Alexander Vika

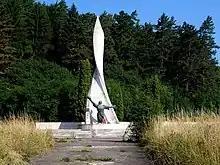
Flame memorial in Nemecká

Alexander Vika was born on 10 May 1933 in Bratislava. His childhood was strongly influenced by World War II. When he was 11 years old, his family moved to the countryside to escape the intensifying bombardment of Bratislava by Allied forces.